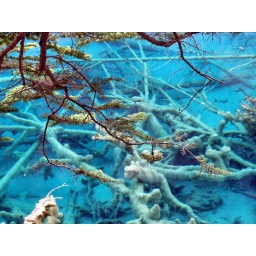
The water in the lakes is so clear that tree branches lying in the bottom are visible.